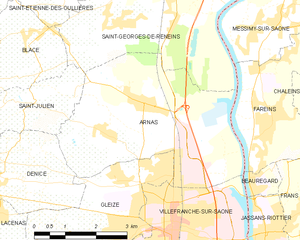
Carte des communes françaises